Me Too (Meghan Trainor song)

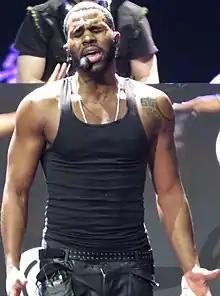
A man in a black vest during a performance with his eyes closed

A fan of the music project Wallpaper, Meghan Trainor began co-writing songs with its frontman, producer Ricky Reed, and his frequent collaborator Jacob Kasher Hindlin, for her second major-label studio album, "Thank You" (2016). She initially recorded doo-wop songs similar to her debut single, "All About That Bass" (2014). L.A. Reid, the chairman of her label Epic Records, encouraged her to write "a song that every other artist wished they had" because she lacked a proper lead single for the project. Trainor, Reed, and Hindlin wrote the song "No". When Reid heard it, he jumped up and said, "that's what I'm talkin' about!", playing it 29 times in succession. Ultimately, "No" changed the album's direction, as the three started experimenting with new musical styles and produced six more tracks.